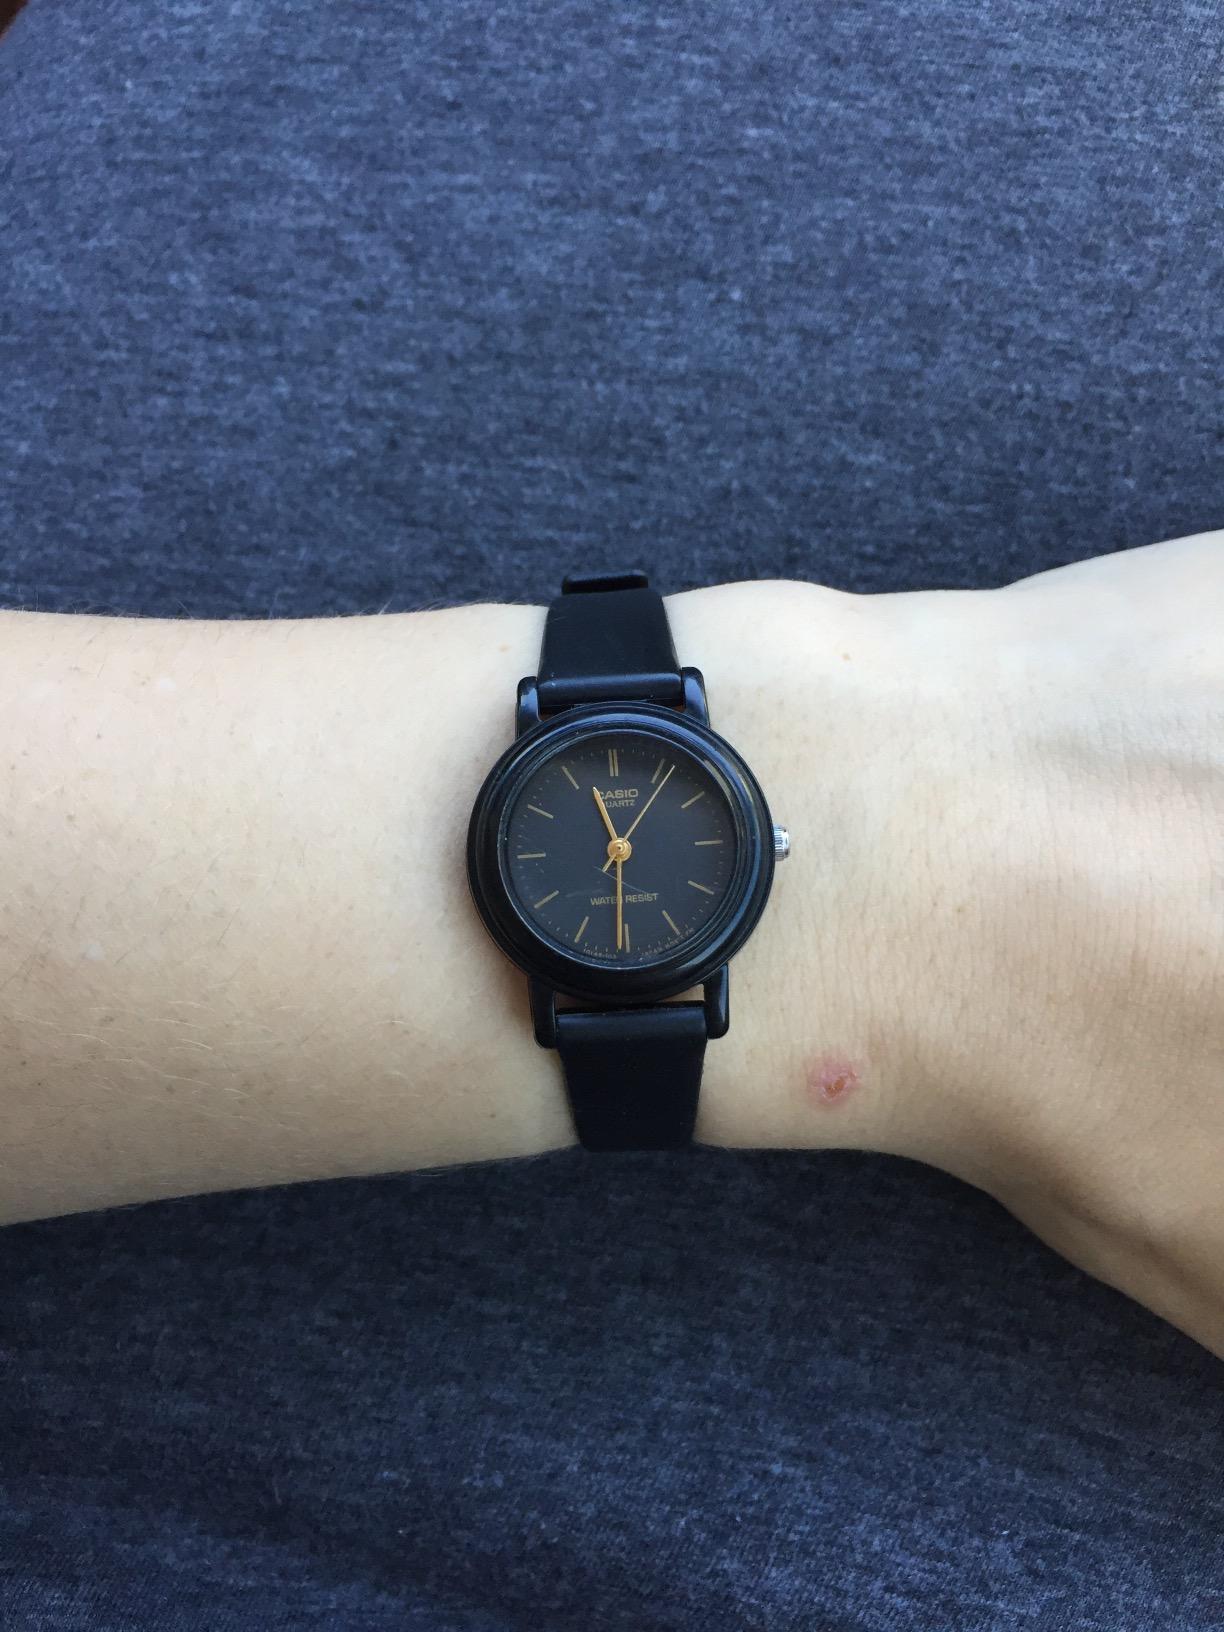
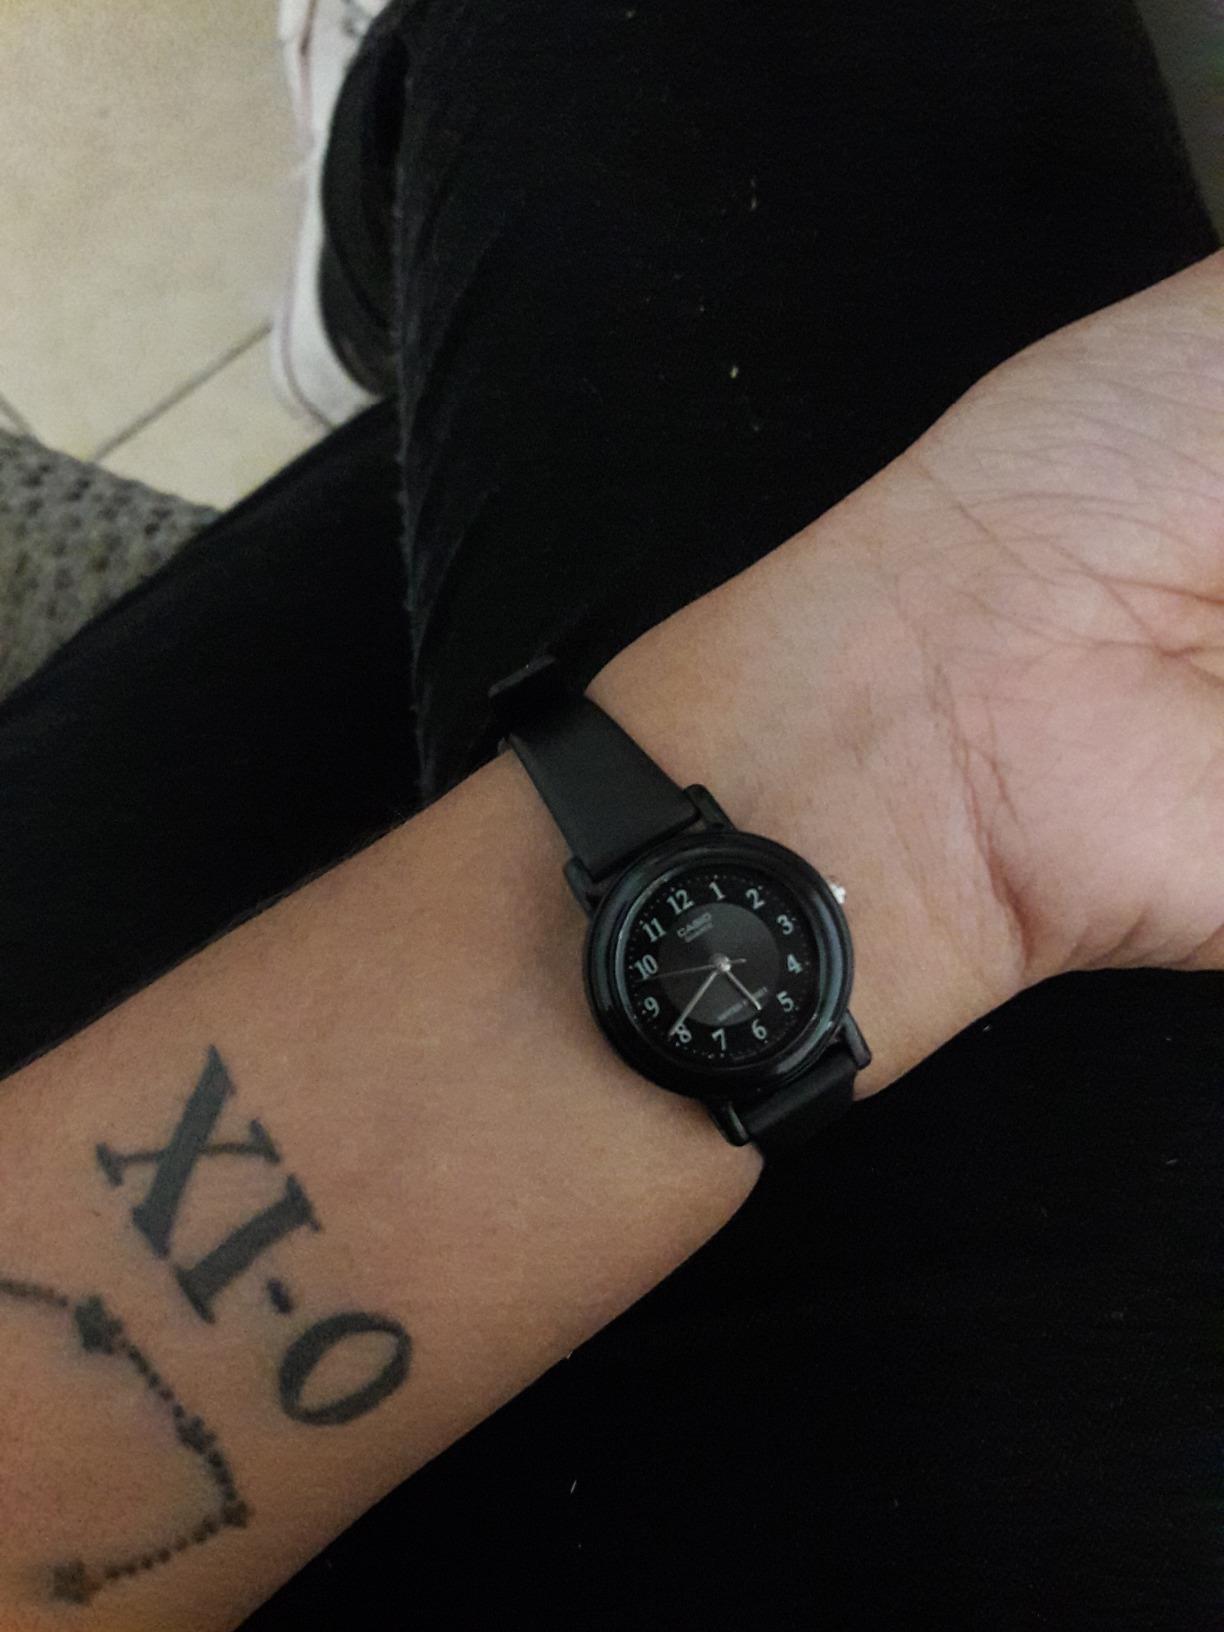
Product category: accessories_watch
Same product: no